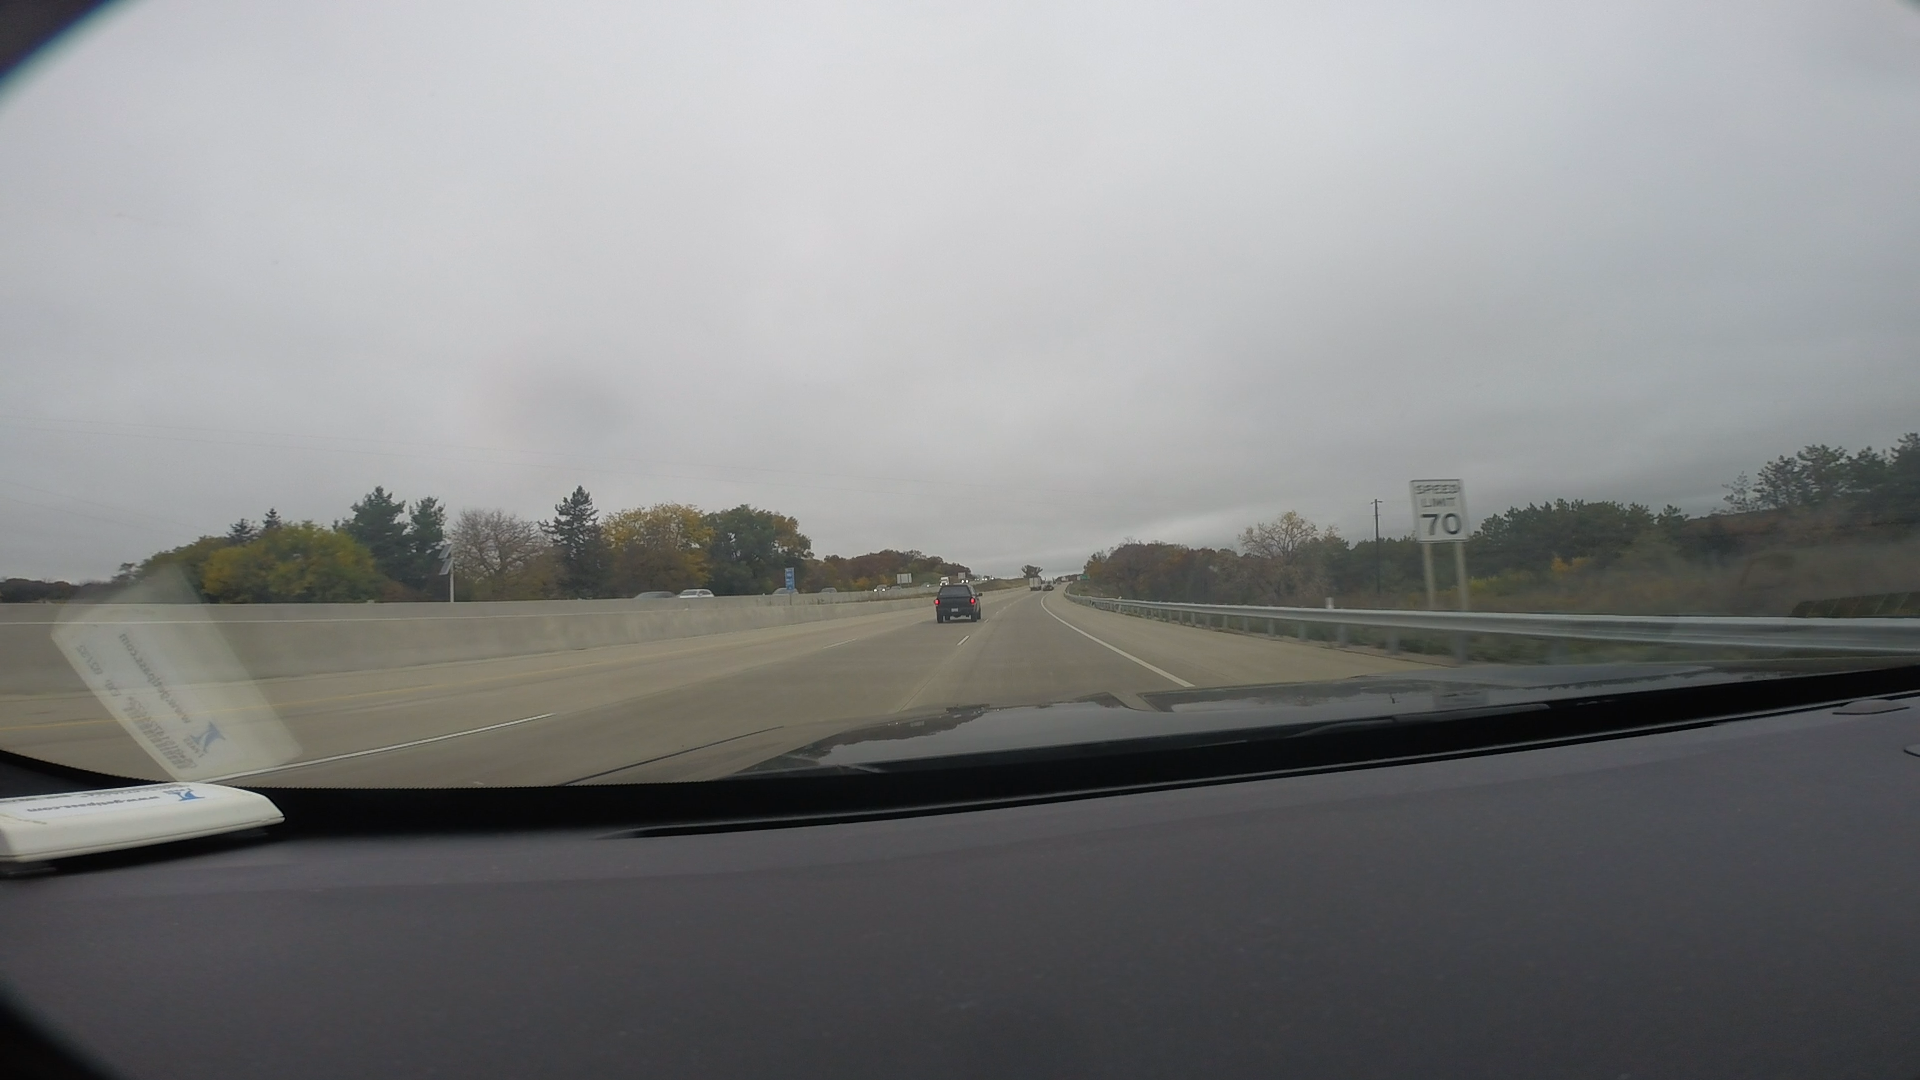
Speed limit sign label: mph70